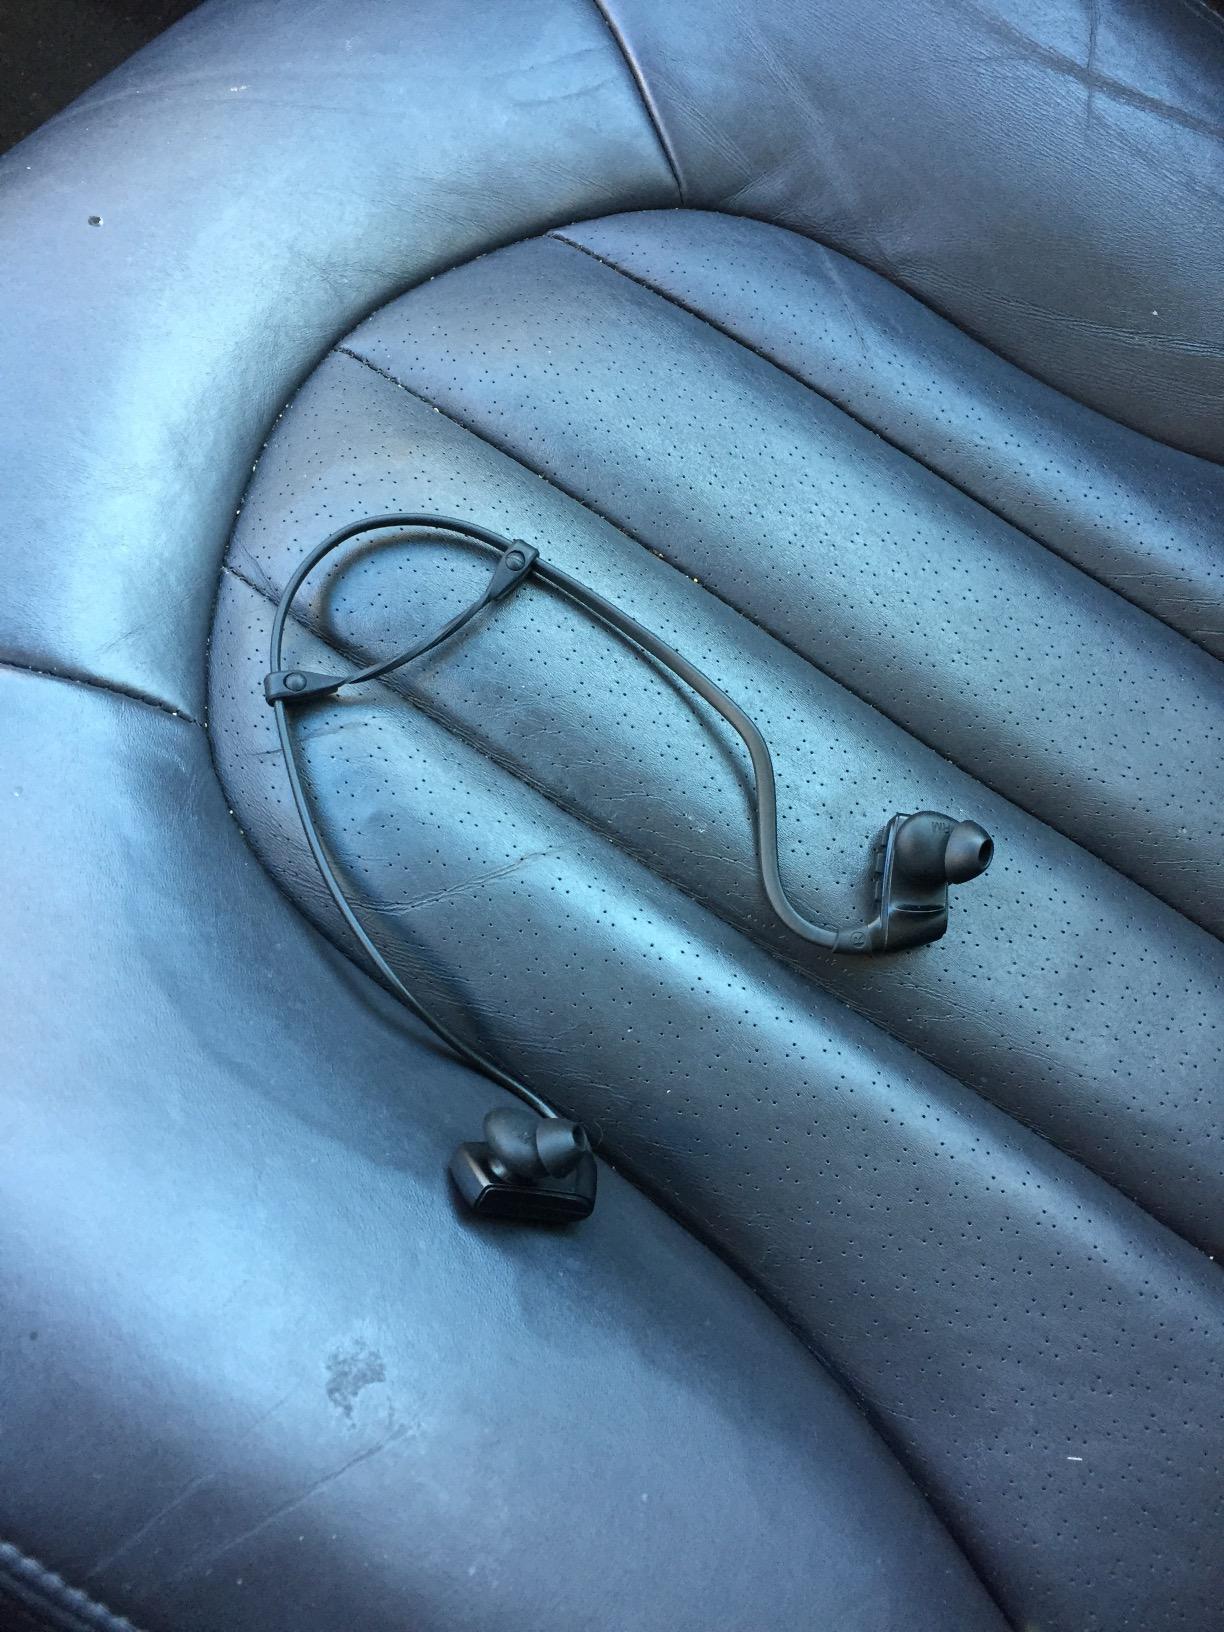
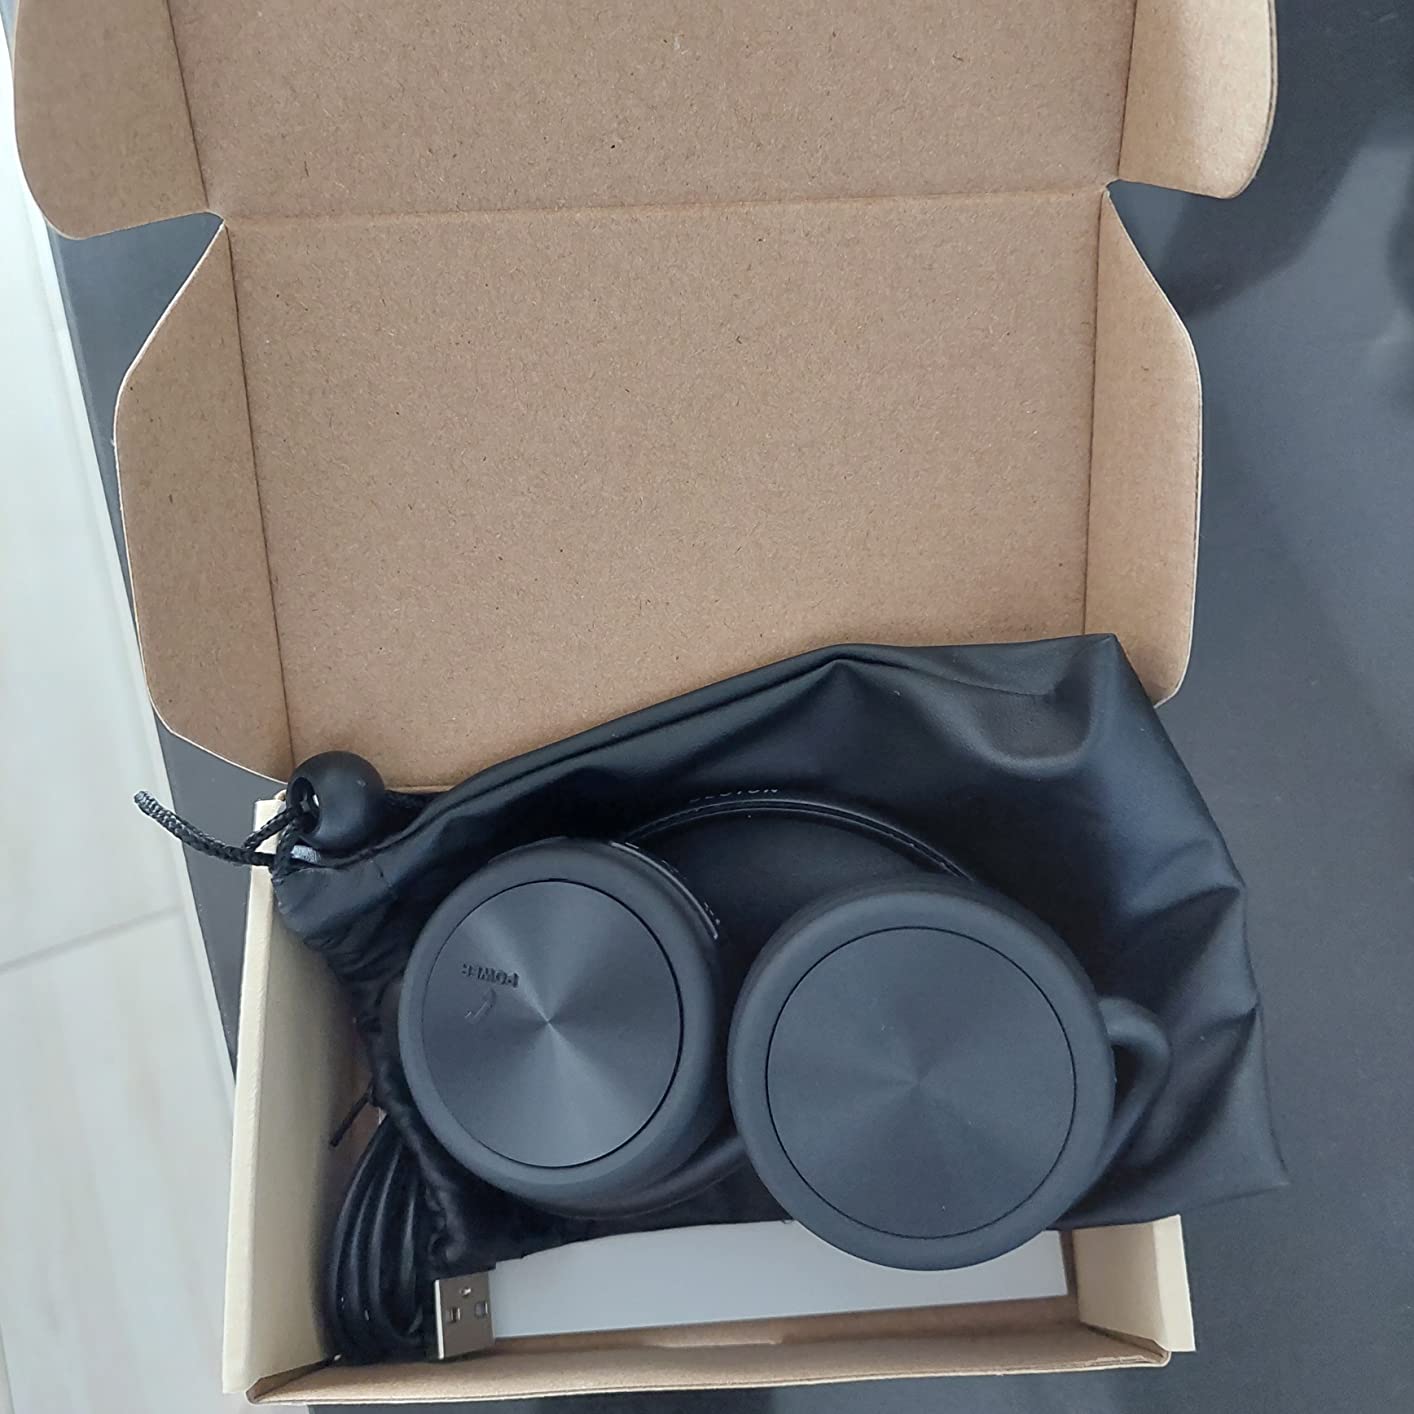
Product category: headphones
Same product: no